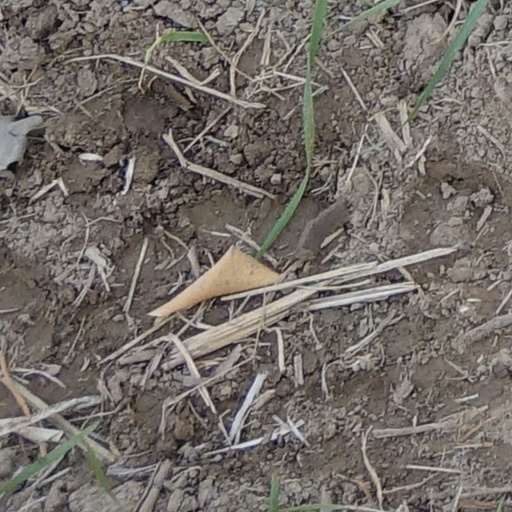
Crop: wheat